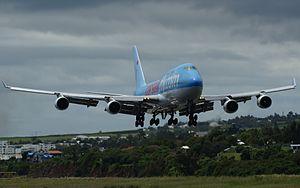
B747 Corsair à l'arrivée sur RUN
Le transport aérien est, pour l'île de La Réunion, département d'outre-mer français dans le sud-ouest de l'océan Indien, un mode de transport considéré comme stratégique. De fait, il permet d'assurer une certaine continuité territoriale avec la France métropolitaine tout en déterminant par ailleurs la santé de l'industrie touristique locale, un secteur d'activité essentiel pour l'économie réunionnaise.